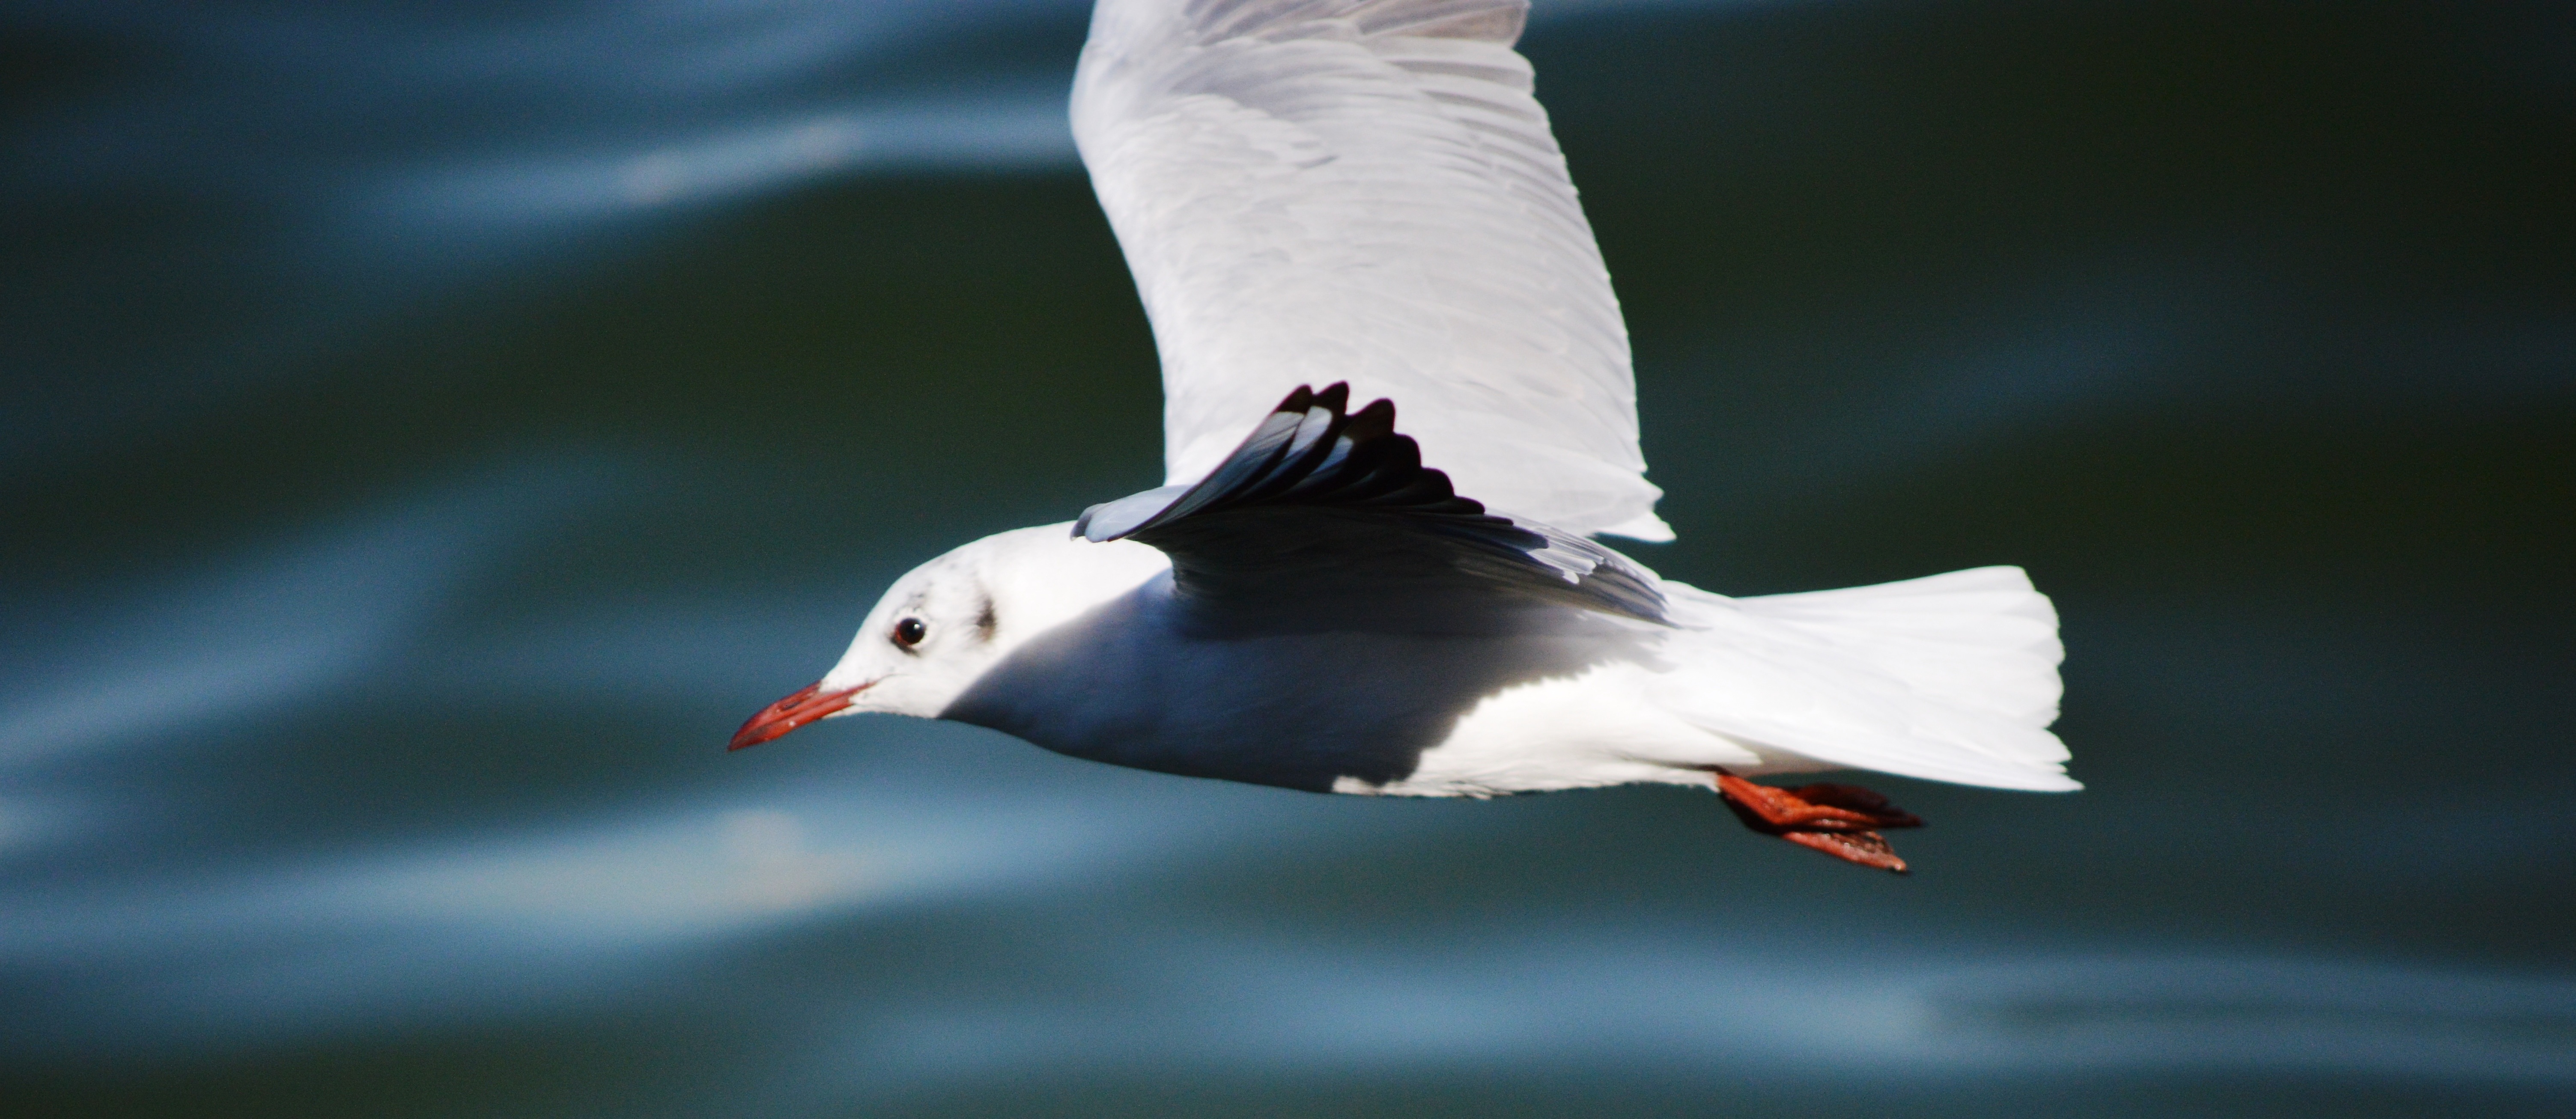
bird, wing, seabird, gull, beak, fauna, puffin, vertebrate, water bird, charadriiformes, european herring gull